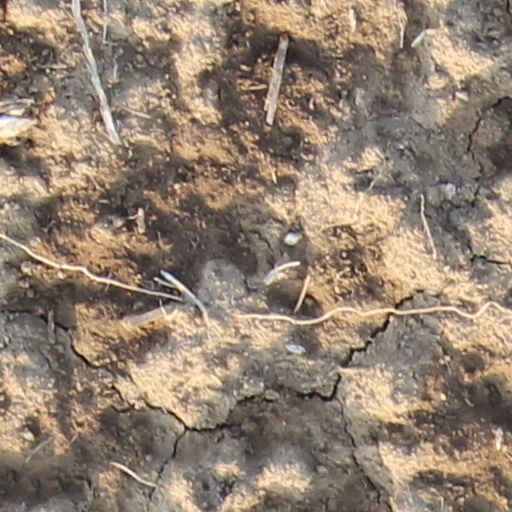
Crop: wheat